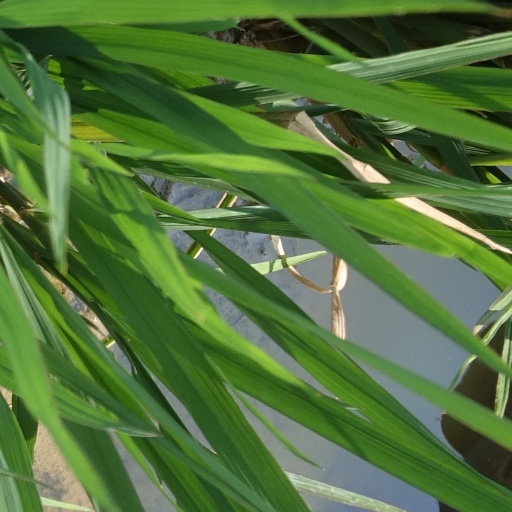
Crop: rice